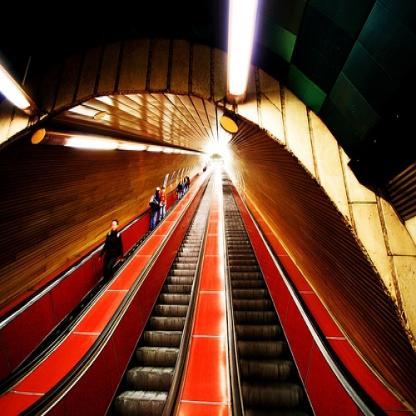
Scene: Indoor